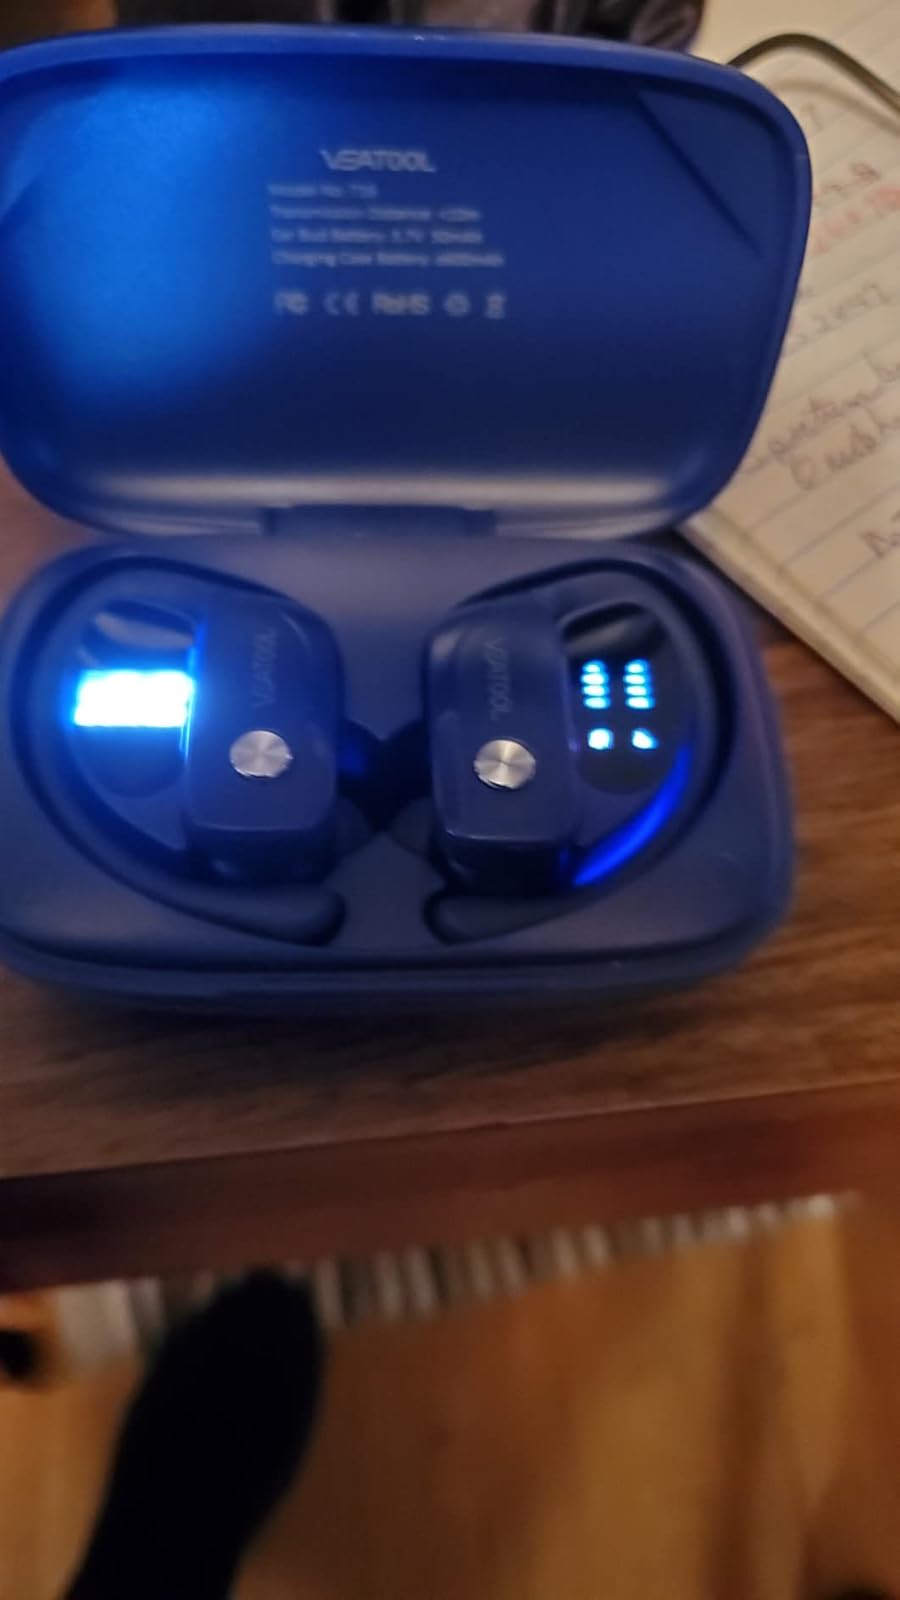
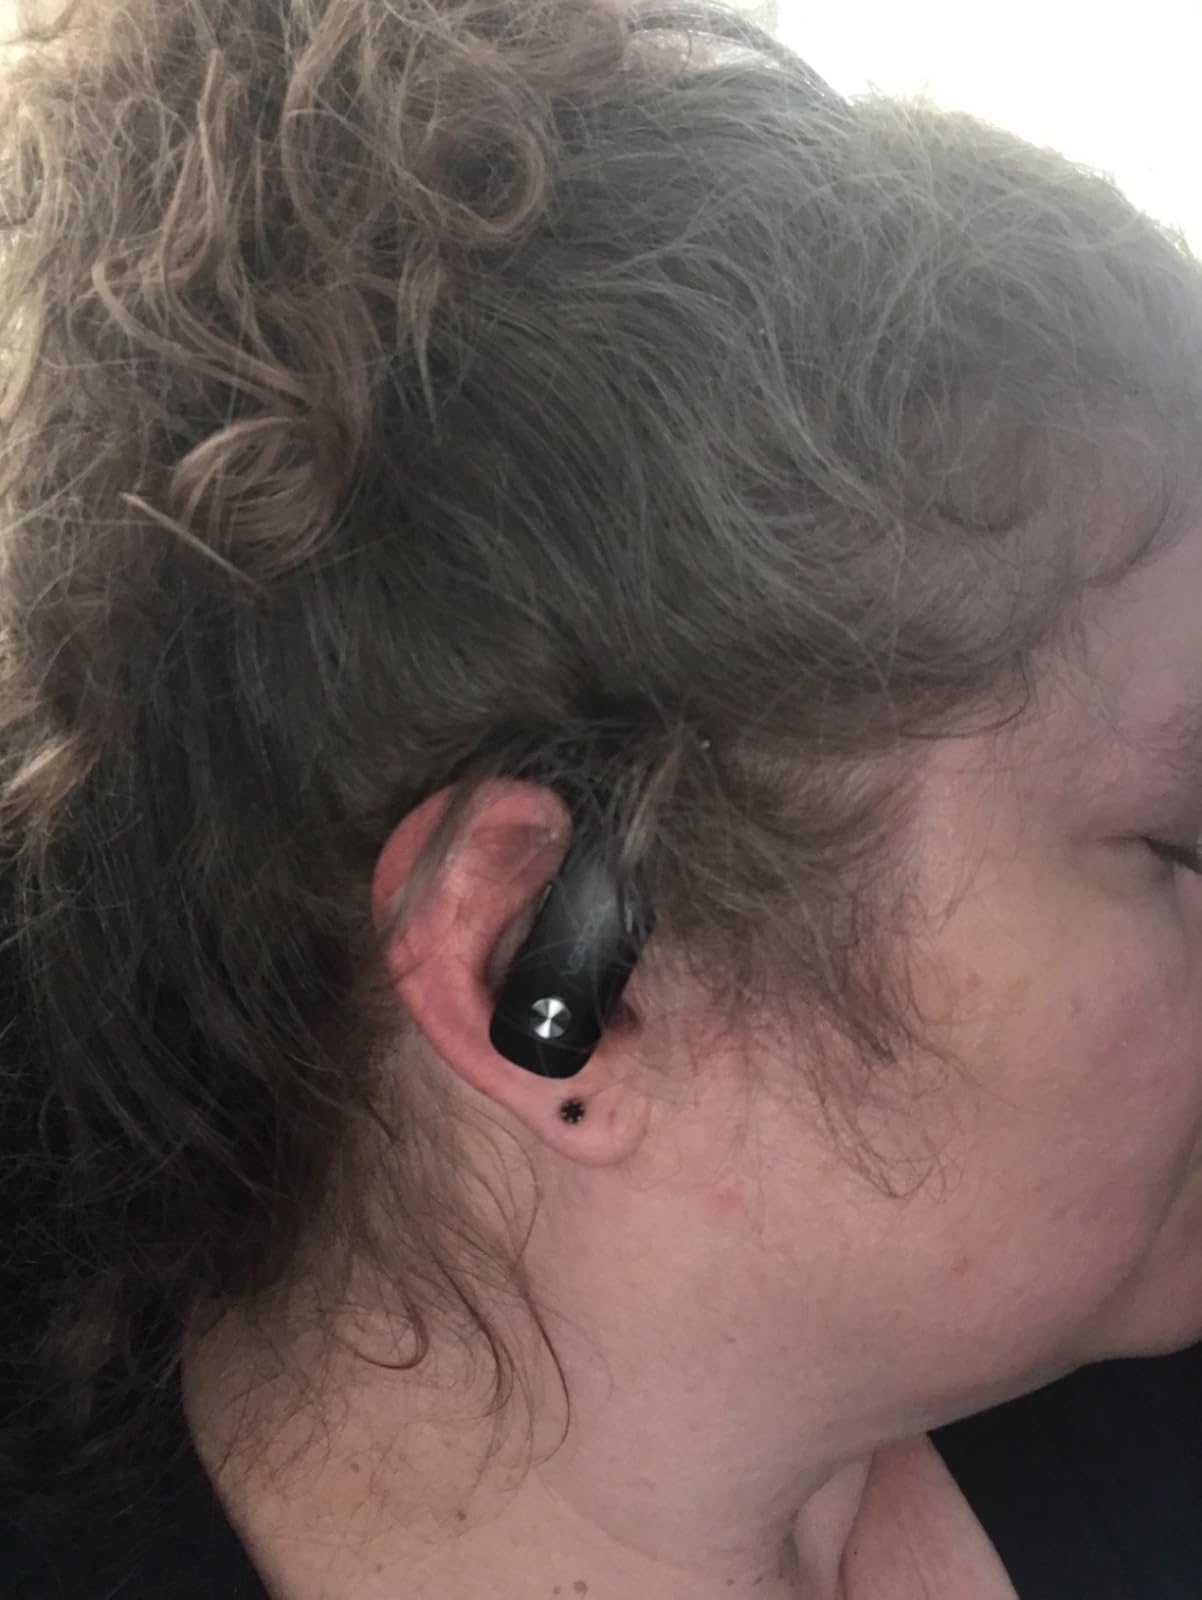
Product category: earbuds
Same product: no